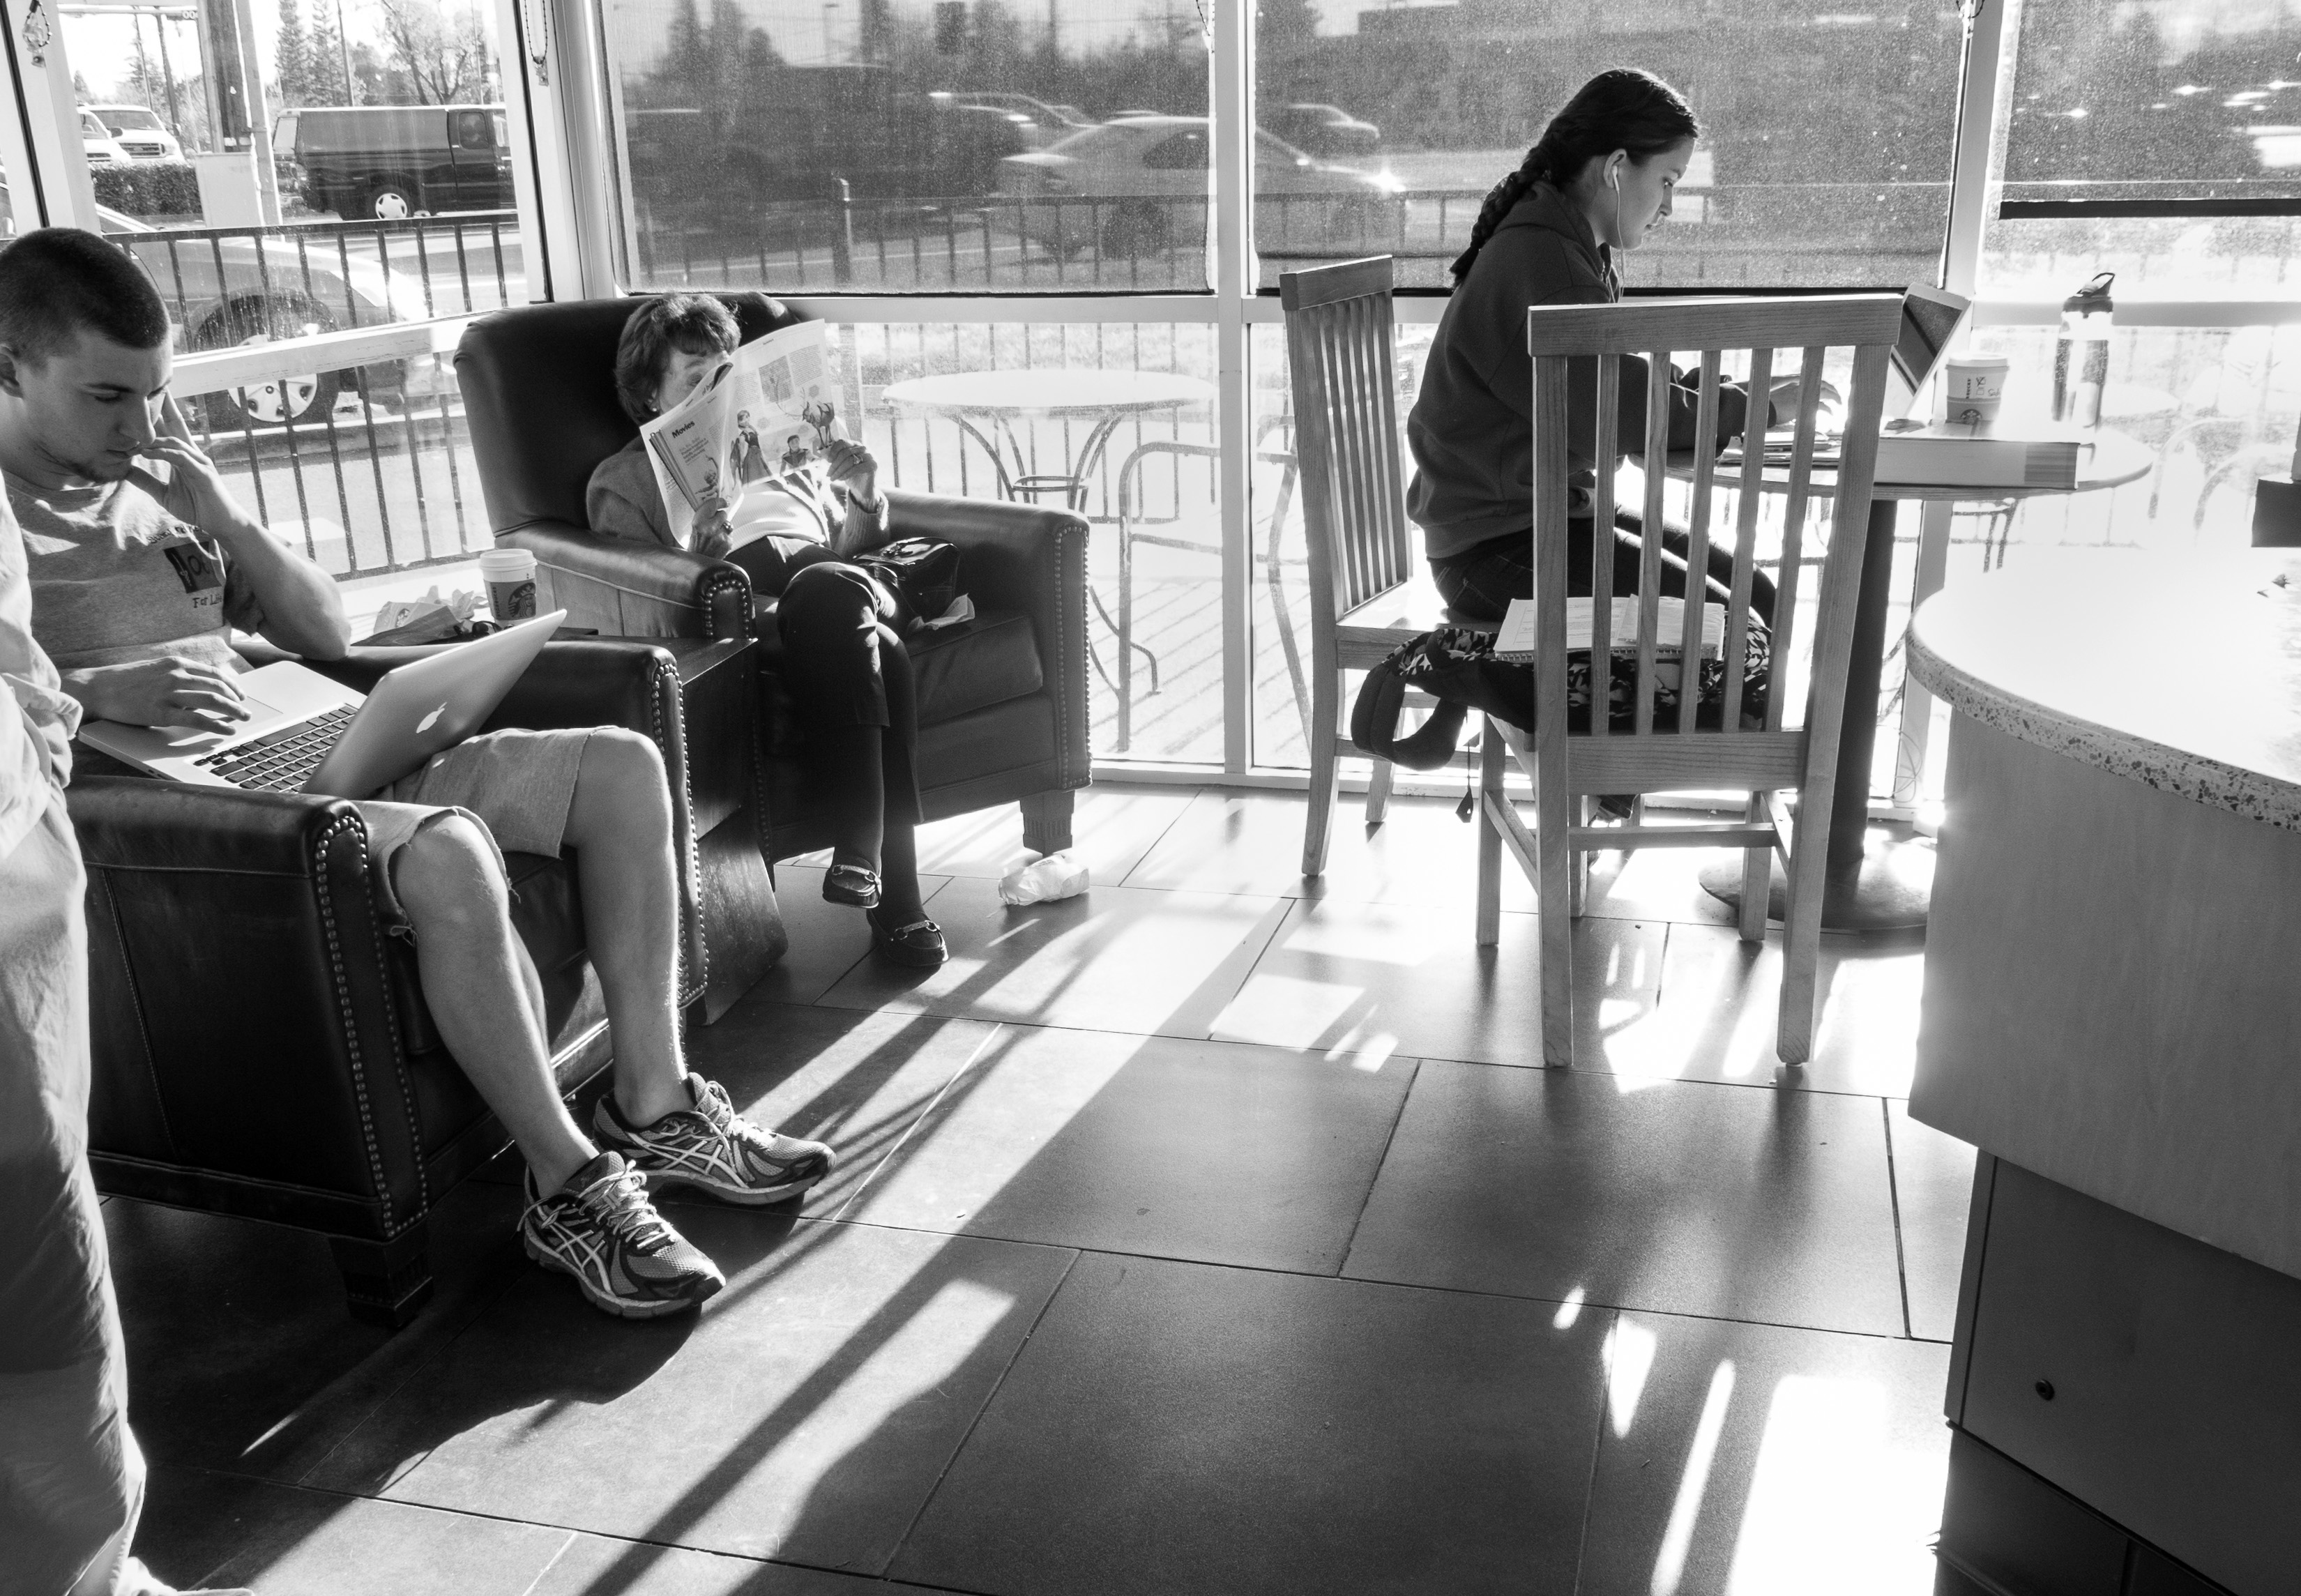
cafe, black and white, road, white, street, photography, reading, black, monochrome, interior design, starbucks, design, infrastructure, photograph, snapshot, image, shape, sacramento, arden, monochrome photography